Nils Hesslén

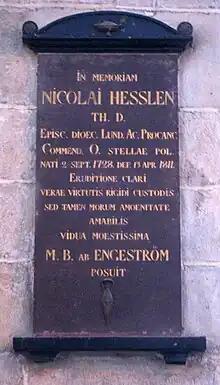
Hesslén's epitaph in Lund Cathedral.

Hesslén was born in Visseltofta, Scania, Sweden, to Måns Sunesson, a farmer and district judge and Sara Månsdotter. Hesslén's father hired a Norwegian student in the area to teach his son privately. His studies continued in Lund in 1745, where he received his magister degree in 1751. In 1755 he became docent in theology and in 1760 an adjunct professor. Hesslén was ordained in 1767. Awarded a doctorate in theology in 1769, he returned to Lund University in 1775 as the fourth professor of theology. He became first professor of theology and dean of Lund in 1794.